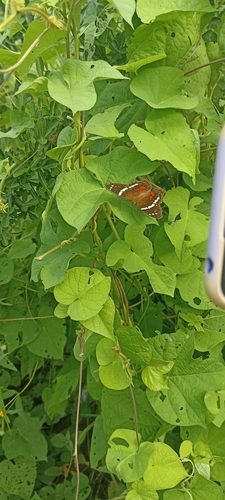
Scientific name: Anartia fatima
Common name: Banded peacock
Family: Nymphalidae
Order: Lepidoptera
Pollinator type: Primary pollinator
Habitat: Open areas and gardens
Geographic range: South America
Conservation status: Least Concern